Chaim Herzog

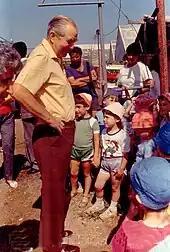
Herzog visiting Beit Yitzhak in 1985

In 1975, Herzog was appointed Israel's Ambassador to the United Nations, in which capacity he served until 1978. During his term the UN adopted the "Zionism is Racism" resolution (General Assembly Resolution 3379), which Herzog condemned and symbolically tore up (as his father had done to one of the British white papers regarding the British Mandate in Palestine), saying: "For us, the Jewish people, this resolution based on hatred, falsehood and arrogance, is devoid of any moral or legal value. For us, the Jewish people, this is no more than a piece of paper and we shall treat it as such." In recent years British historians headed by Simon Sebag-Montefiore have included this speech in a book on speeches that changed the world, which includes others by Martin Luther King Jr., Nelson Mandela, Winston Churchill and John F. Kennedy. Furthermore, Herzog raised the voice against the indifference of some Jewish leaders who seemed "to act with indifference" to the light of the said condemnation against Zionism, he asked then: "Where is the Jewish people?" in "The New York Times" article titled: "Herzog Asserts Jews Didn't Aid Israelis in U.N. Zionism Debate". After the publication of the editorial, "several letters of support arrived to the Israel delegation at the United Nations", he had become a hero for the common Jewish American citizen.